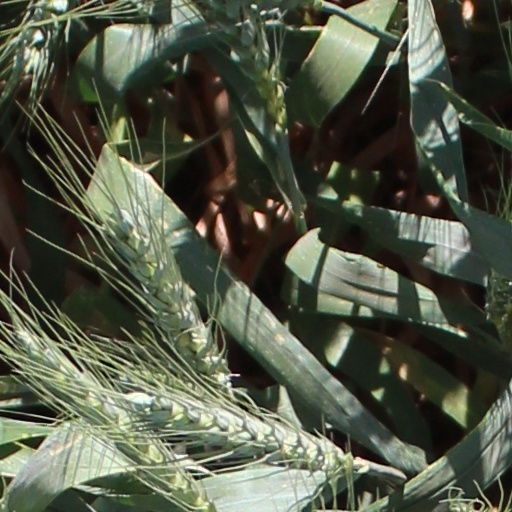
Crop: wheat